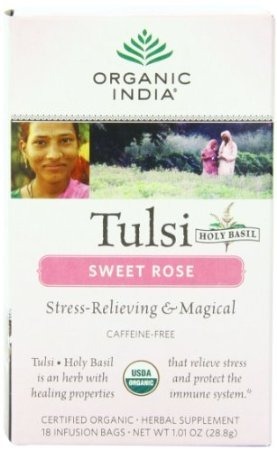
Item Name: Organic India Tulsi Caffeine Free Tea, Sweet Rose, 18 Count (Pack of 6)
Value: nan
Unit: None

Price: 47.33